Gerrards Cross Tunnel

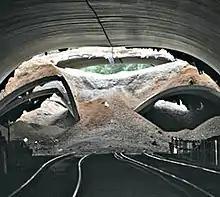
During the collapse, the crown of the tunnel caved in on itself, bringing the tonnes of soil piled on top down onto the railway tracks, which are visible in the foreground.

At 7.34pm on 30 June 2005, 30 metres (33 yards) of the 320 metre (350 yard) tunnel collapsed. At the time, there were no trains passing through the tunnel, although one train, heading west towards High Wycombe, had to make an emergency stop. The train had passed through Denham Golf Club station, the last stop before Gerrards Cross, before the driver was warned by radio. He reversed the train to Denham Golf Club, where all passengers were let off. Additionally, a London-bound train was standing at the eastbound platform at Gerrards Cross waiting to depart. The driver of this train had just set the train in motion when he saw the collapse, stopped his train using the emergency brake, and informed the railway signallers by radio; they in turn stopped other trains. There were no casualties as a result of the incident.